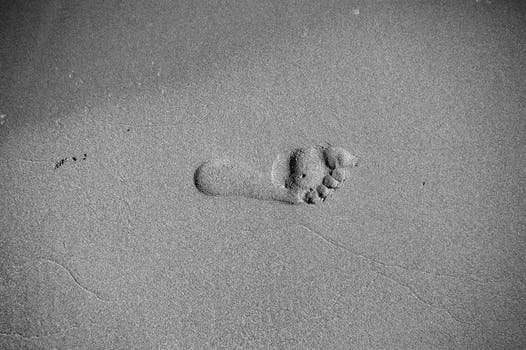
Label: No Watermark